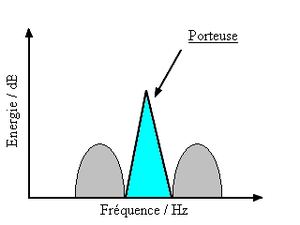
Je suis l'auteur de ce ""magnifique"" dessin.
Dans le domaine des télécommunications une onde porteuse, ou, plus simplement, porteuse, est une forme d'onde qui est modulée par un signal d'entrée dans le but de transporter des informations. La porteuse a généralement une fréquence beaucoup plus élevée que le signal d'entrée. L'intérêt de la porteuse est le plus souvent soit de transmettre une information à travers l'espace sous forme d'onde électromagnétique, soit de permettre à plusieurs porteuses de fréquences différentes de partager un même support physique par multiplexage fréquentiel.